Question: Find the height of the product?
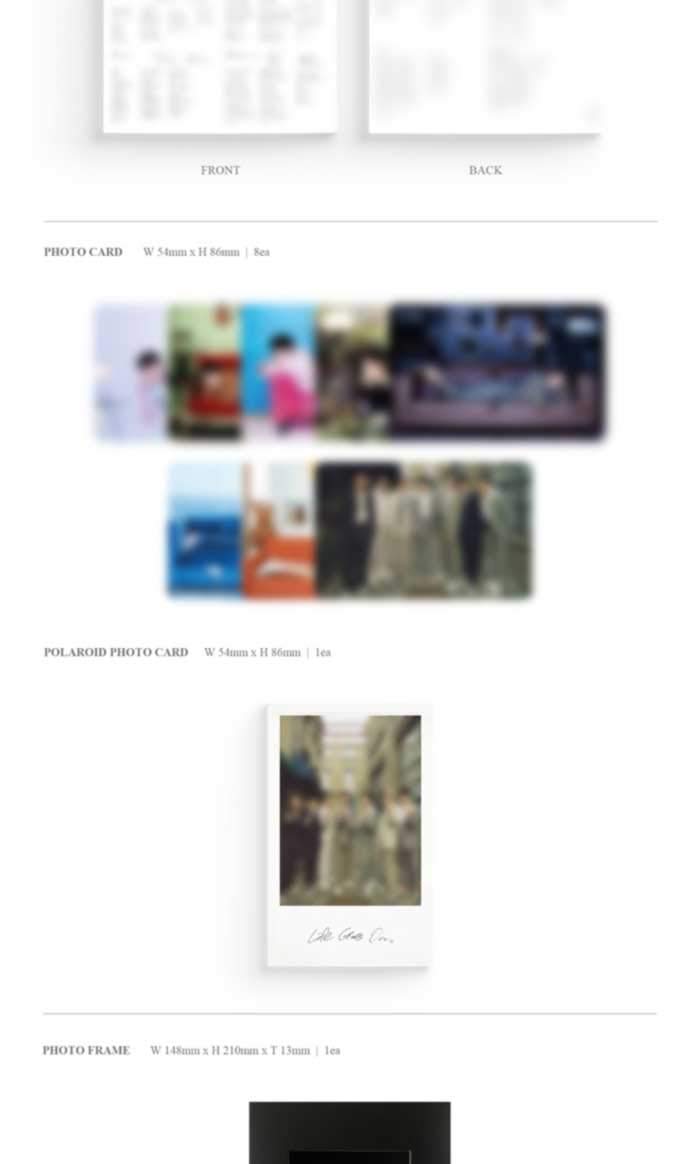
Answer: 210.0 millimetre